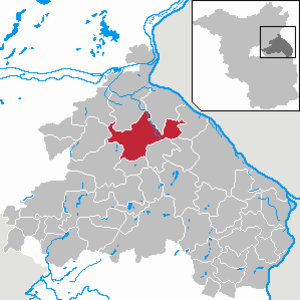
Wriezen est une ville d'Allemagne située dans le Land du Brandebourg et l'arrondissement du Märkisch-Oderland.